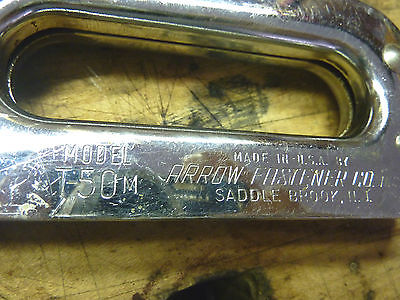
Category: stapler